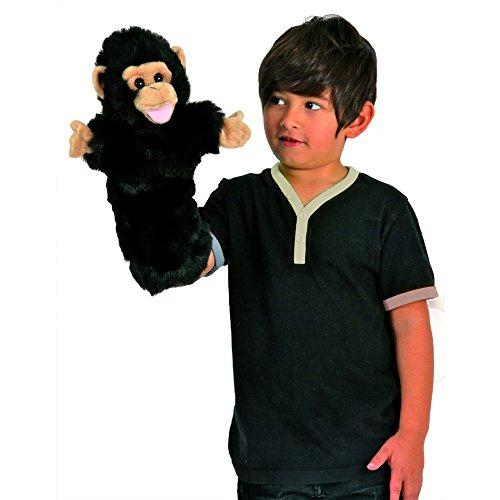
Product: The Puppet Company Long-Sleeves Chimp Hand Puppet
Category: Toys & Games | Puppets & Puppet Theaters | Hand Puppets
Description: With over 50 animals in the collection to choose from, they can be used in a puppet theatre, behind the sofa or anywhere else that takes your fancy.
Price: $16.99
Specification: ProductDimensions:15x8x15inches|ItemWeight:5ounces|ShippingWeight:5ounces(Viewshippingratesandpolicies)|DomesticShipping:ItemcanbeshippedwithinU.S.|InternationalShipping:ThisitemcanbeshippedtoselectcountriesoutsideoftheU.S.LearnMore|ASIN:B000KJXB02|Itemmodelnumber:PC006007|Manufacturerrecommendedage:3yearsandup|Discontinuedbymanufacturer:Yes